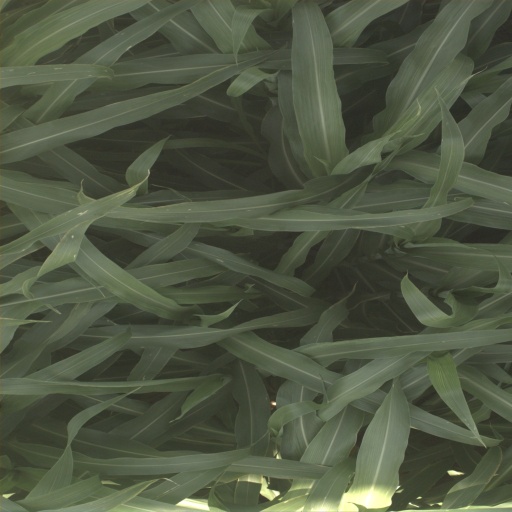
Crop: sorghum